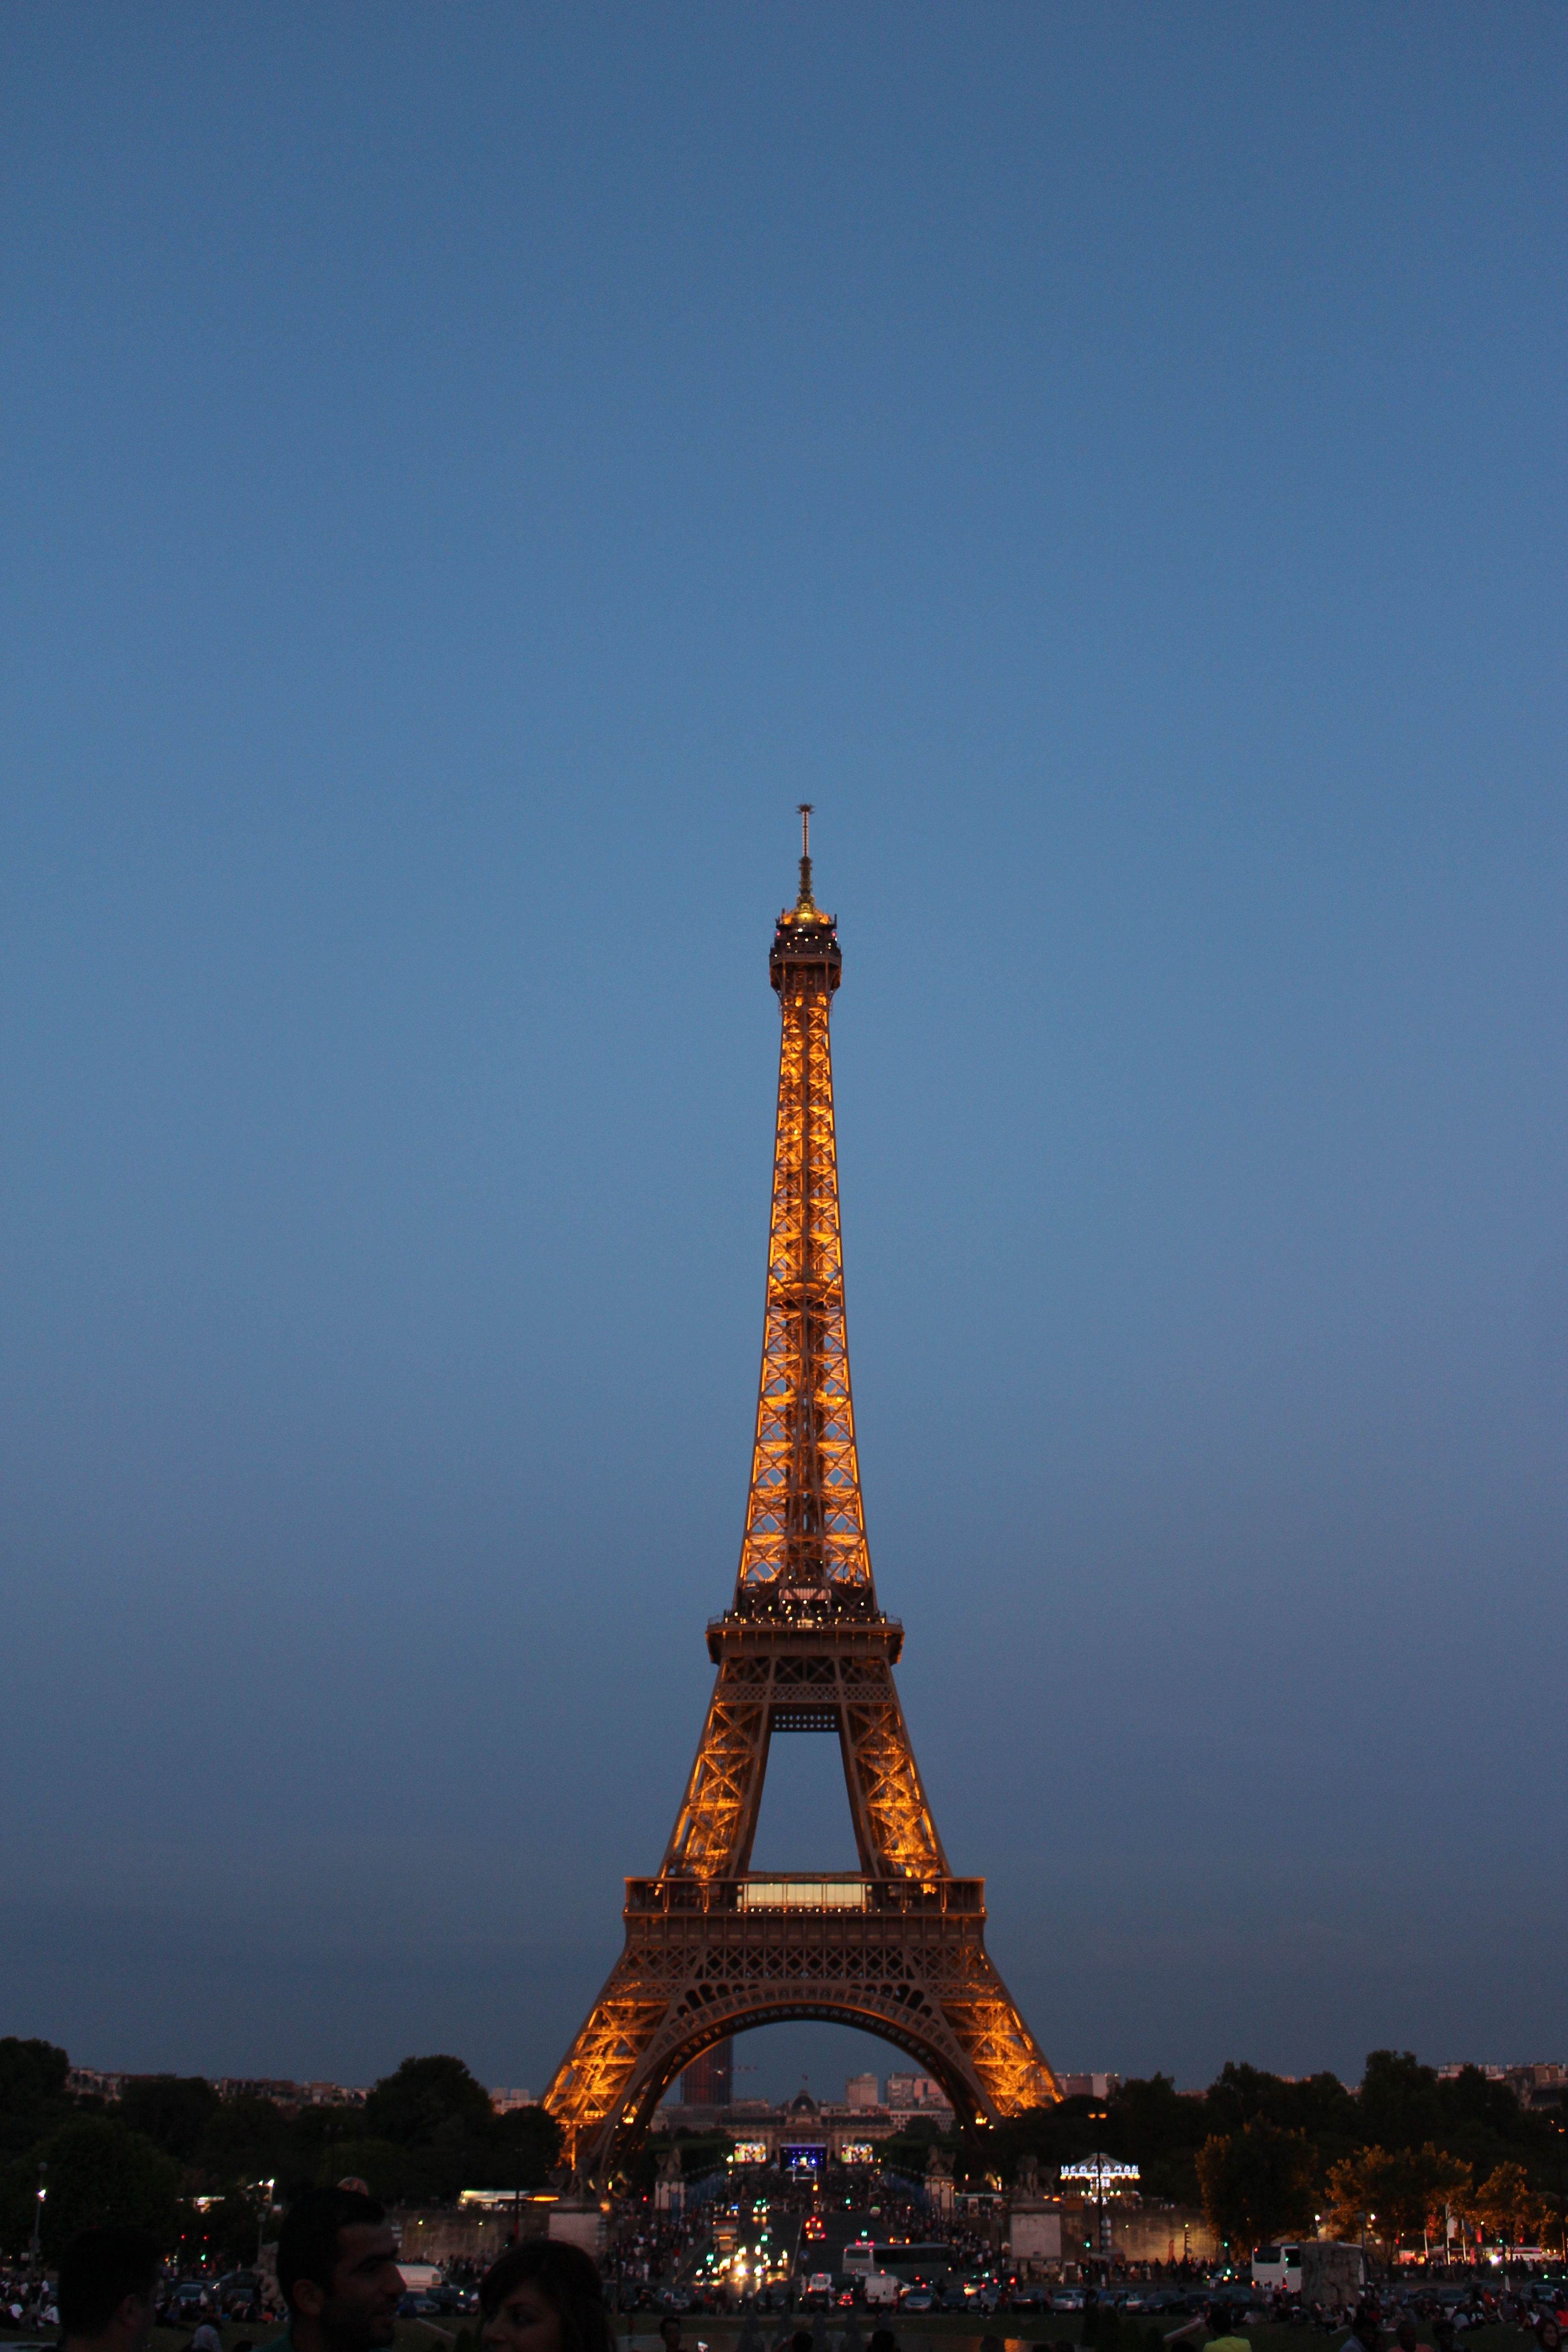
horizon, architecture, sky, eiffel tower, paris, dusk, france, evening, tower, landmark, spire, infrastructure, tourist attraction